Bombardment of Mogador

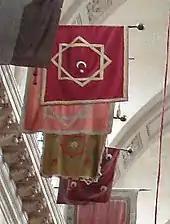
Moroccan flags at the Invalides, Paris.

On the same day, the "Véloce" was dispatched to "Maréchal" Bugeaud with the healthy Moroccan prisoners, as well as with the flags taken from the Moroccans, which were deposited with great ceremony at the Invalides on 2 September 1844.